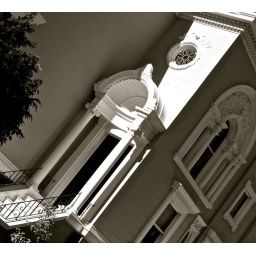
an elaborate sea-shell motif decorates the entry door to this house in the Pacific Heights section of San Francisco